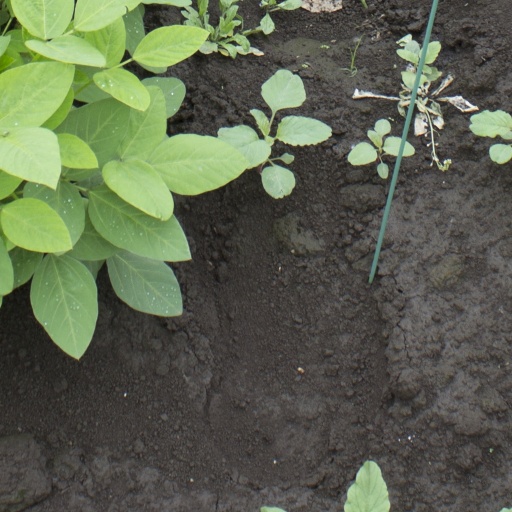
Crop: soybean